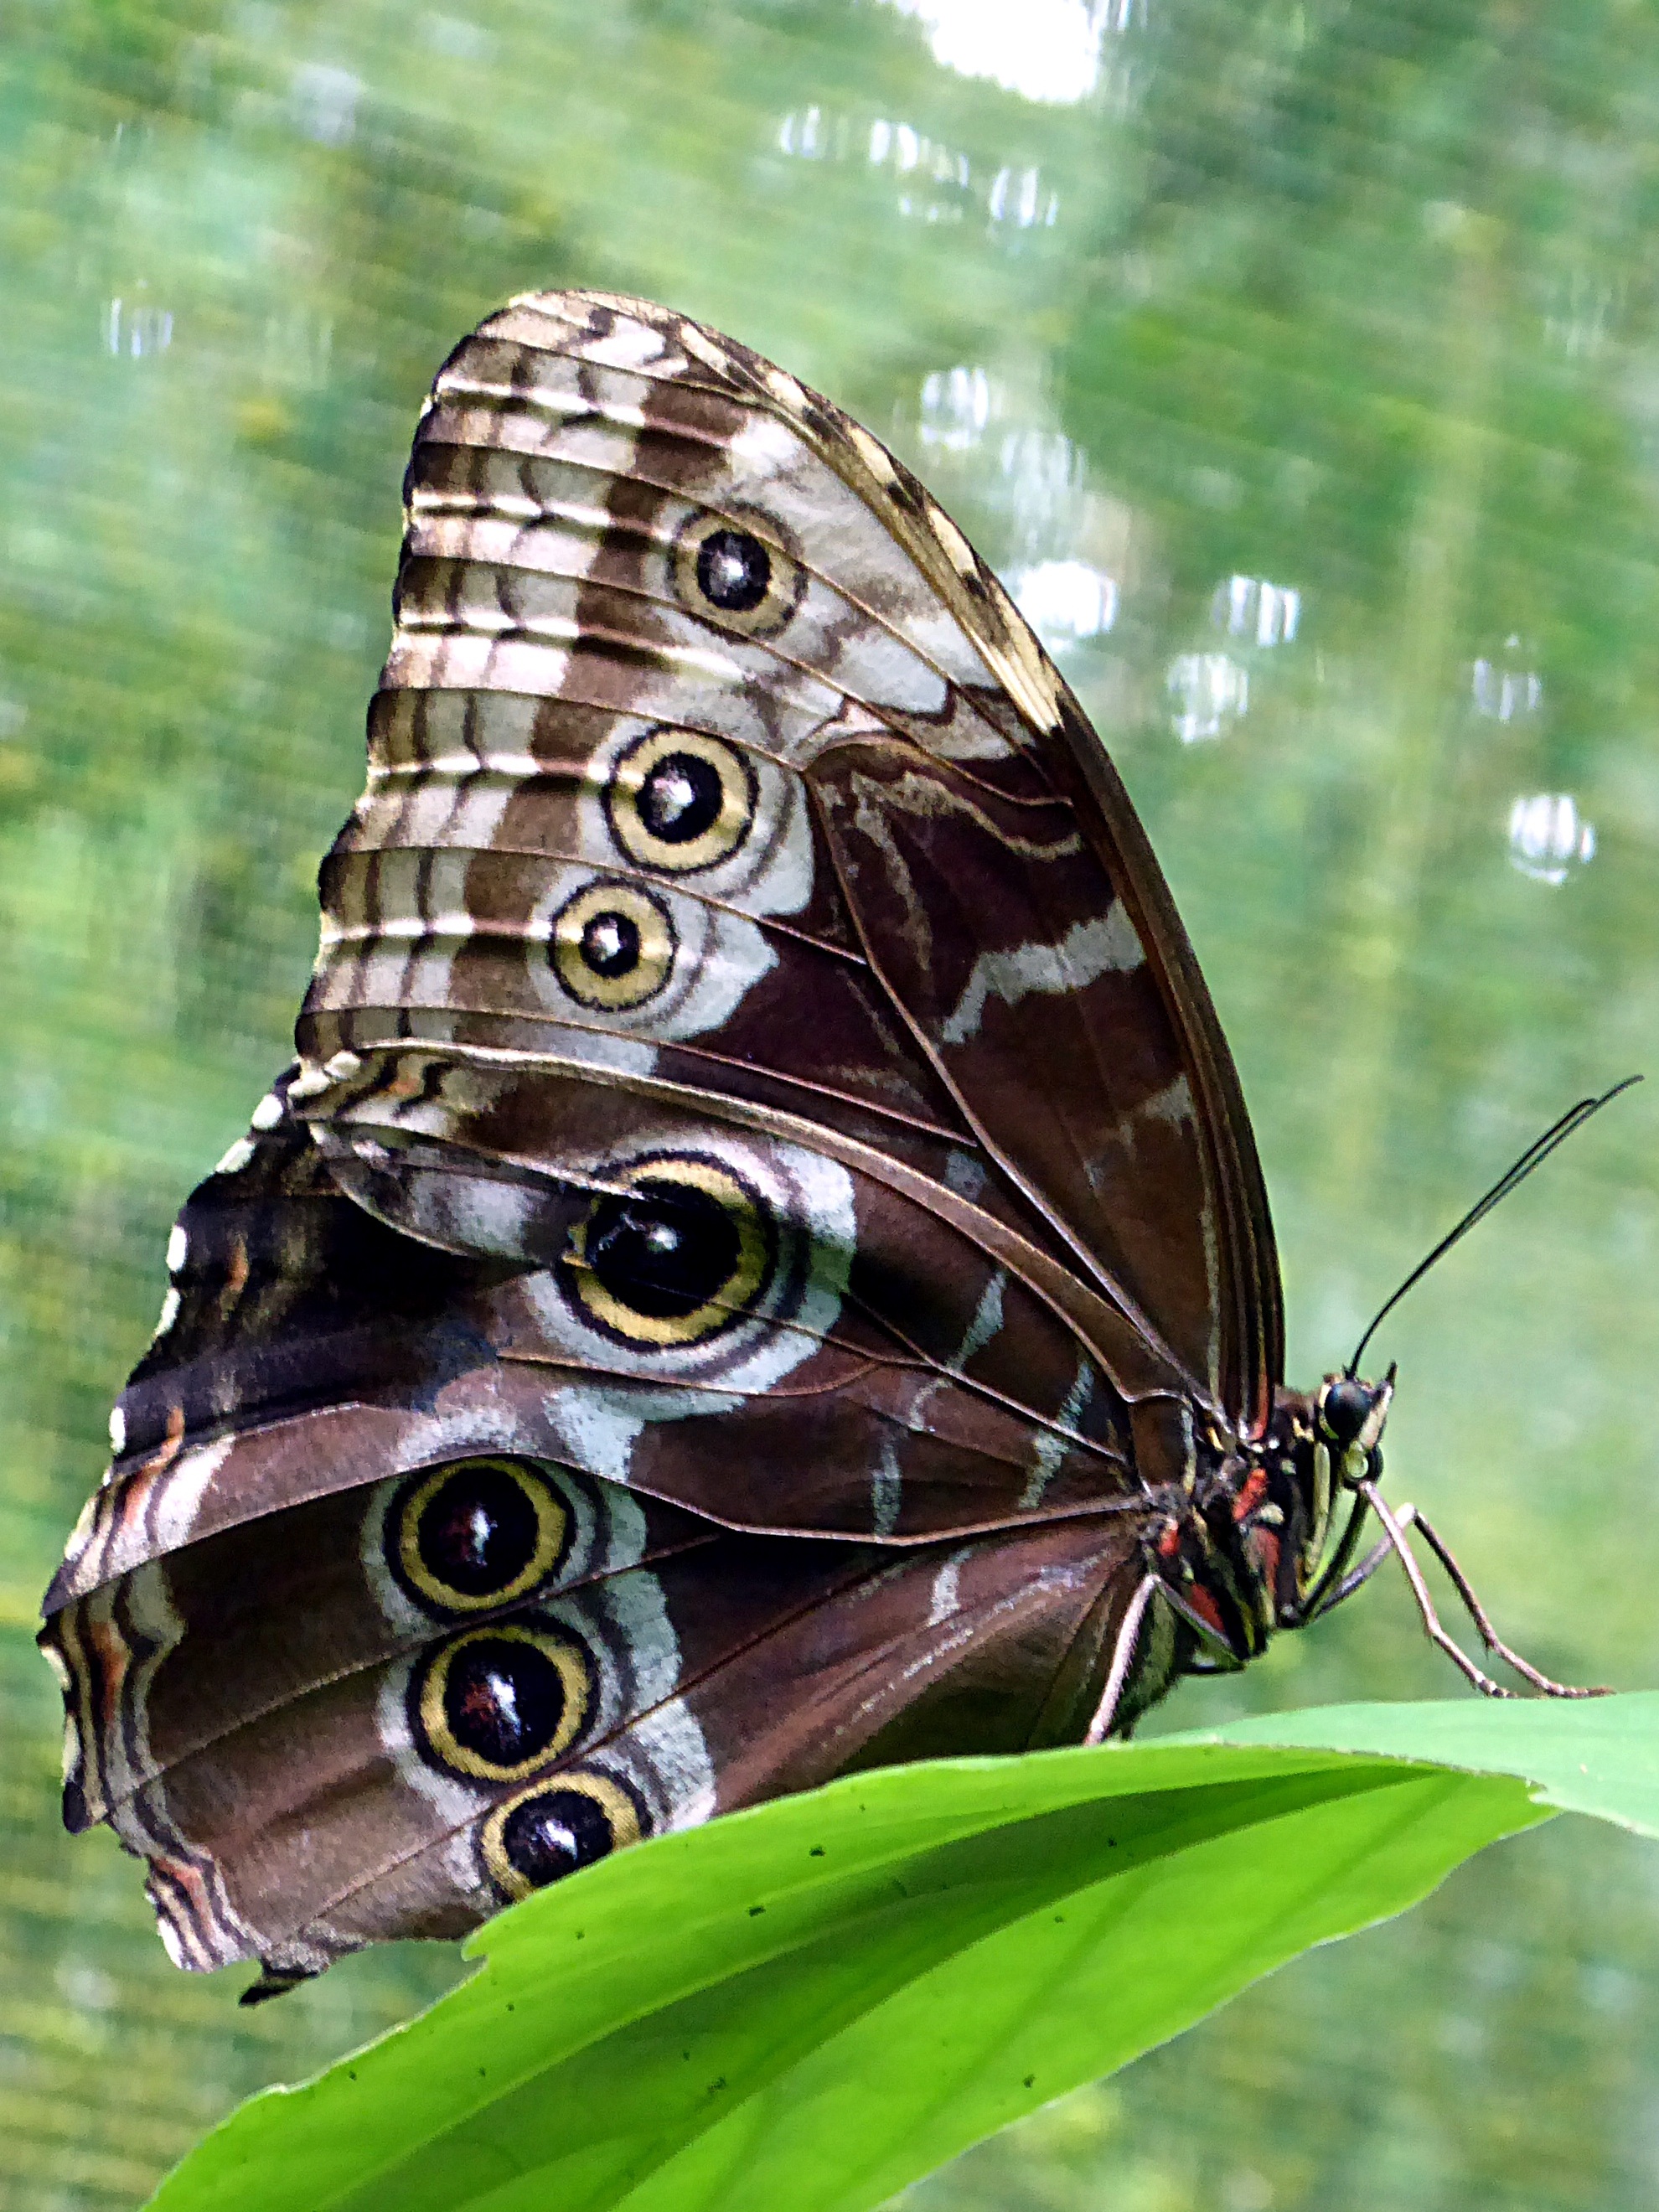
nature, white, flower, wildlife, insect, botany, butterfly, black, fauna, invertebrate, close up, macro photography, arthropod, pollinator, moths and butterflies